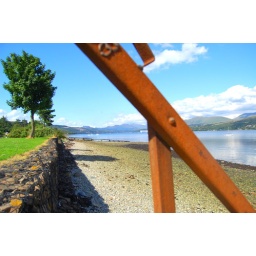
This picture depics the man made railing and wall against the natural and beautiful coast on the Garloch, Scotland